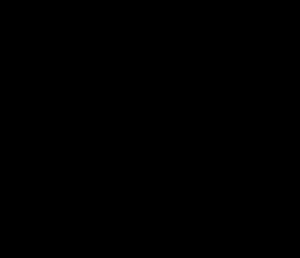
En mathématiques, un carré magique d’ordre n est composé de n² entiers strictement positifs, écrits sous la forme d’un tableau carré. Ces nombres sont disposés de sorte que leurs sommes sur chaque rangée, sur chaque colonne et sur chaque diagonale principale soient égales. On nomme alors constante magique la valeur de ces sommes.